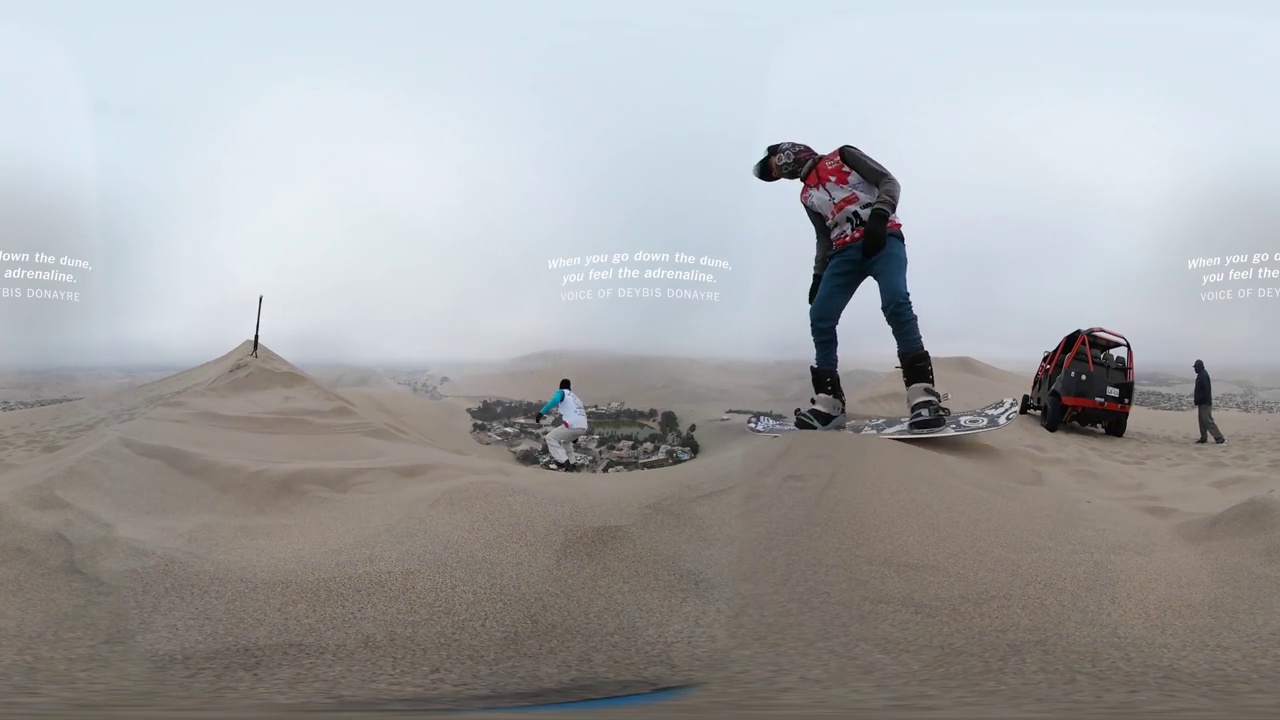
Referred object: The person in a light blue jacket

Referred object: the red dune buggy

Referred object: the red dune buggy next to the standing man